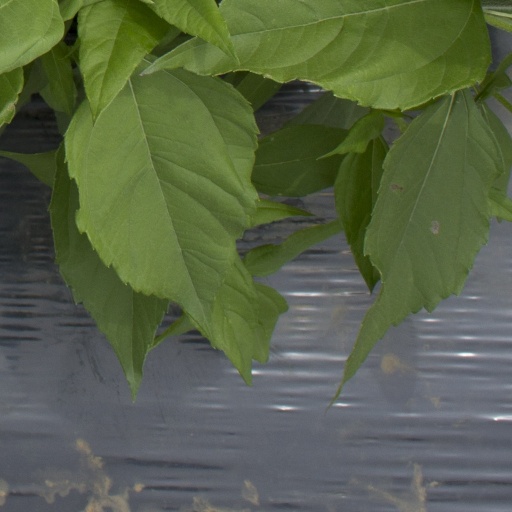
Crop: Jerusalem artichoke